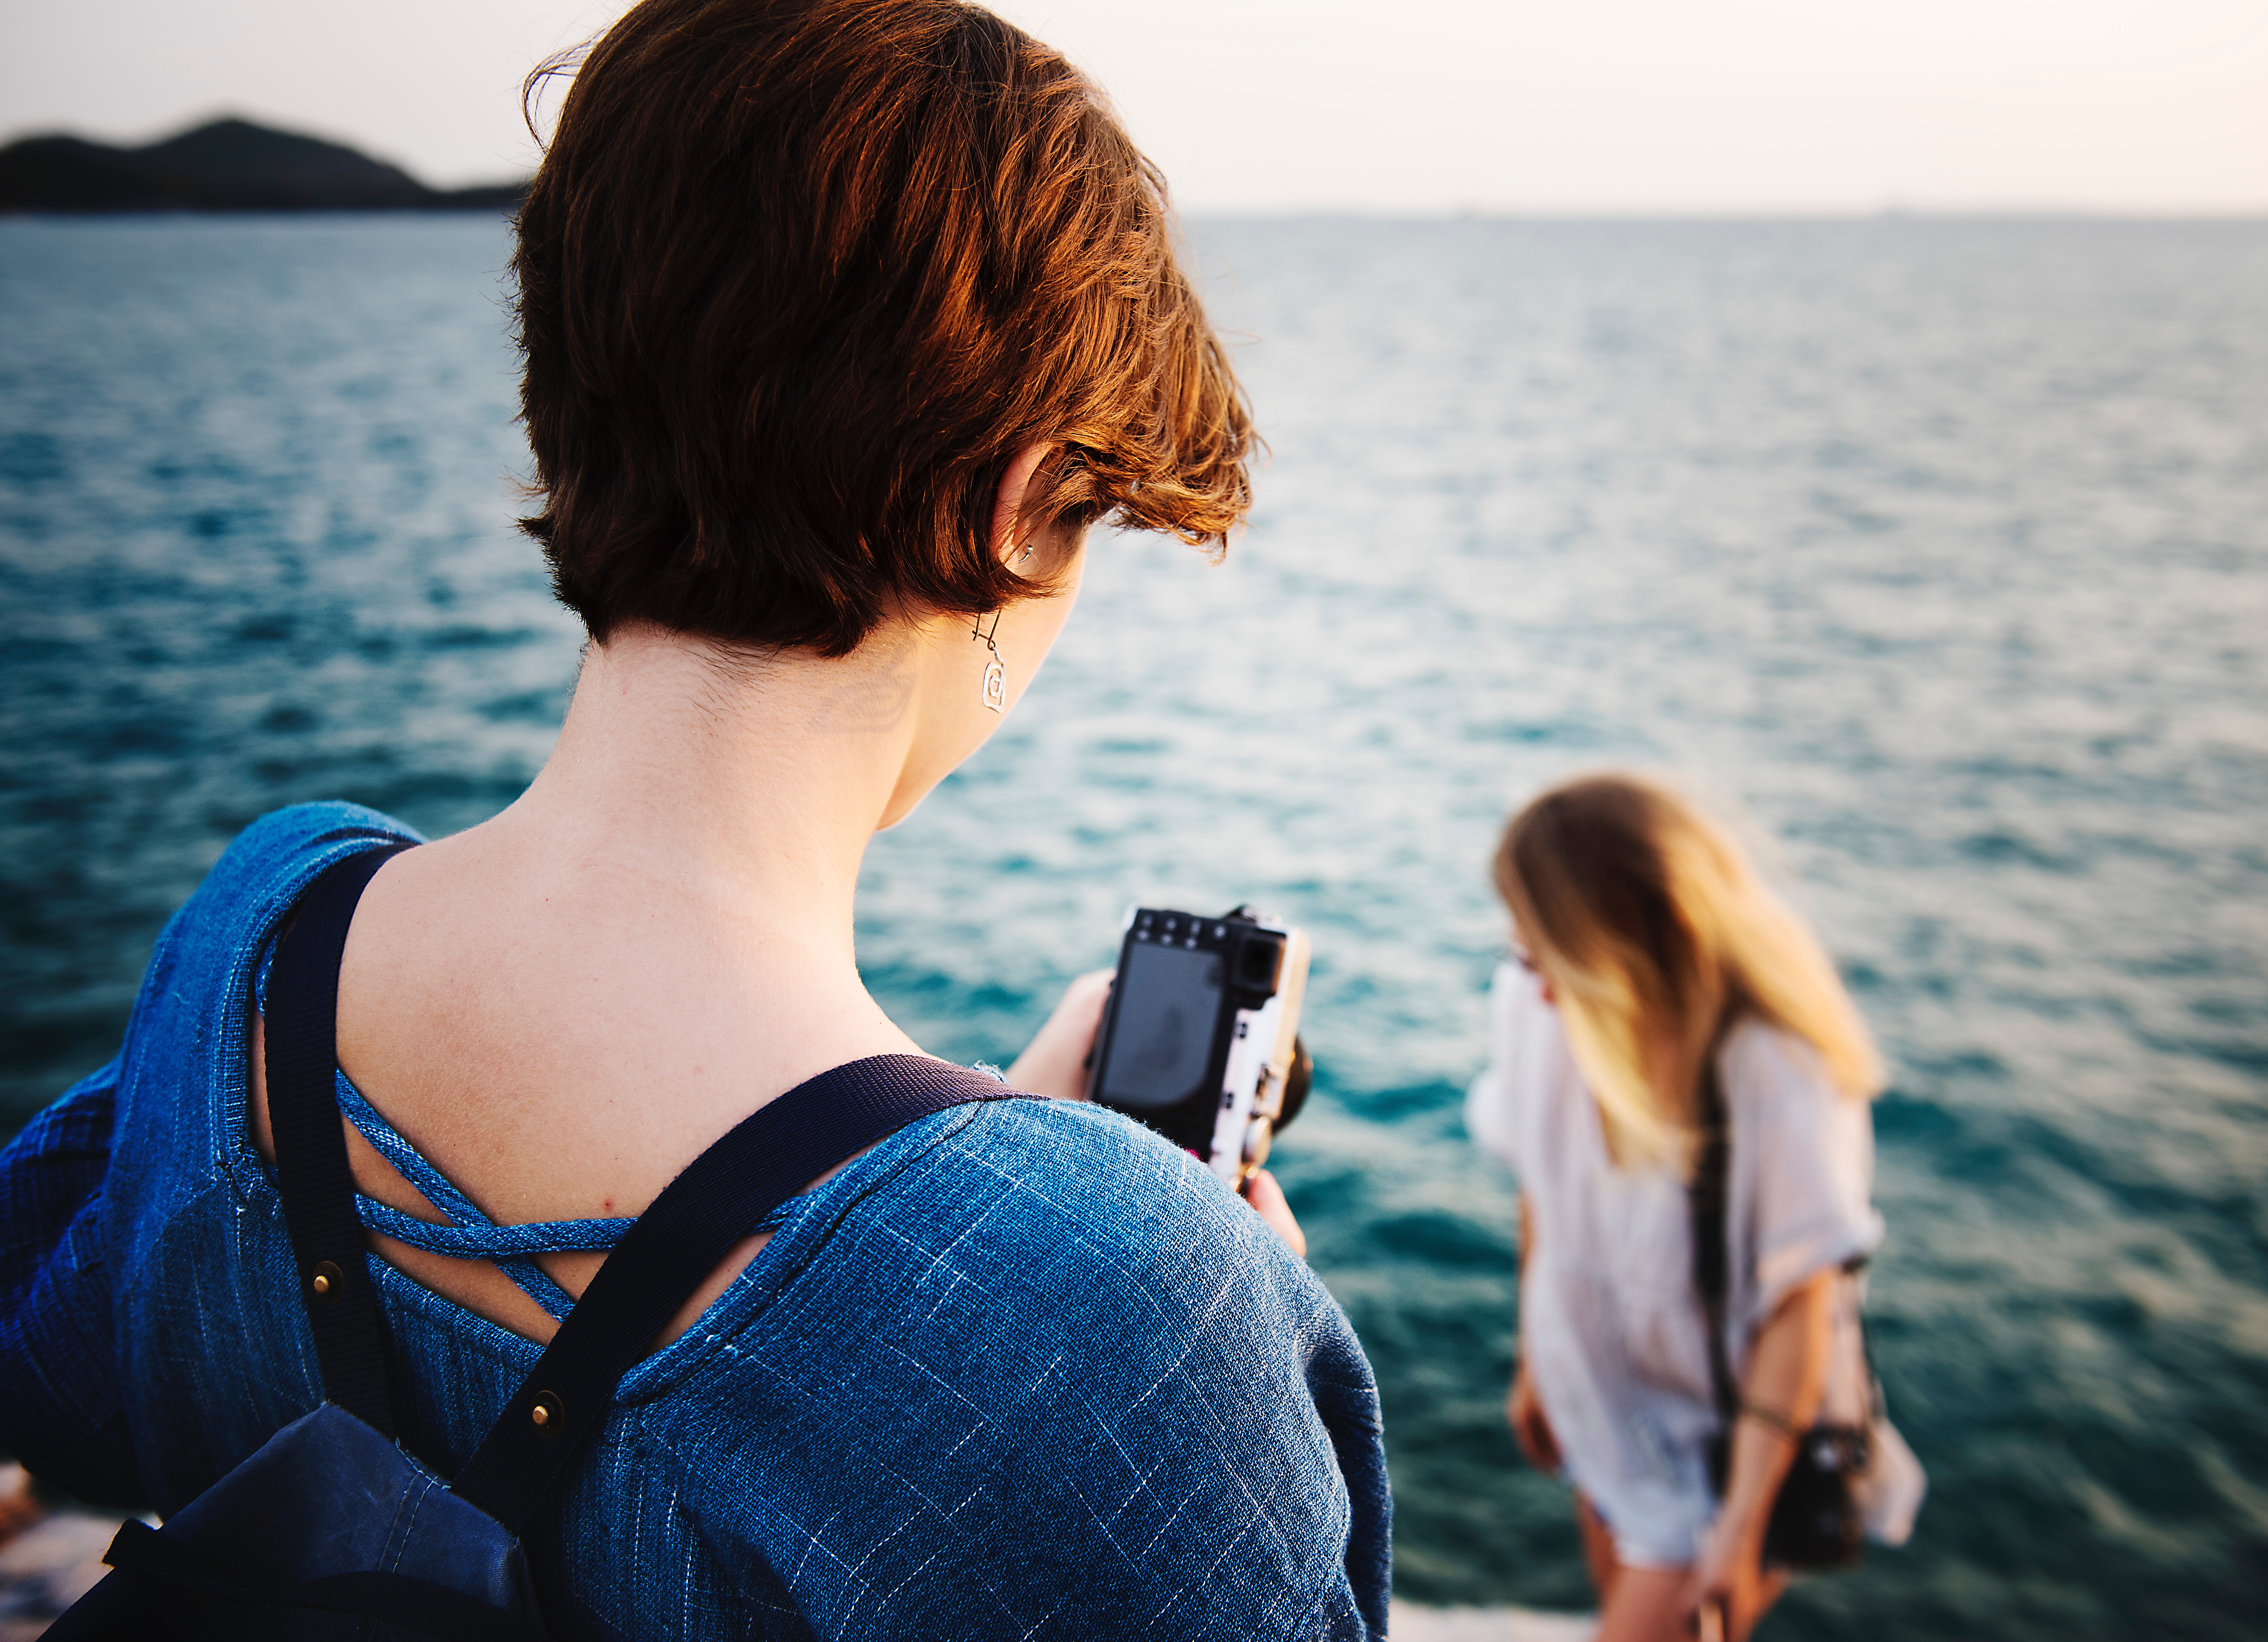
sea, water, ocean, sky, girl, photography, summer, vacation, long hair, fun